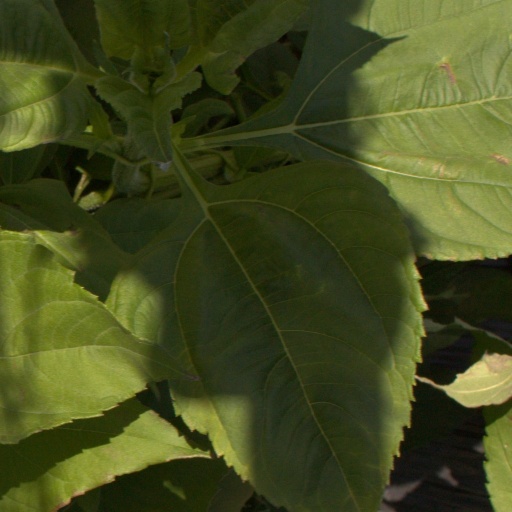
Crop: Jerusalem artichoke